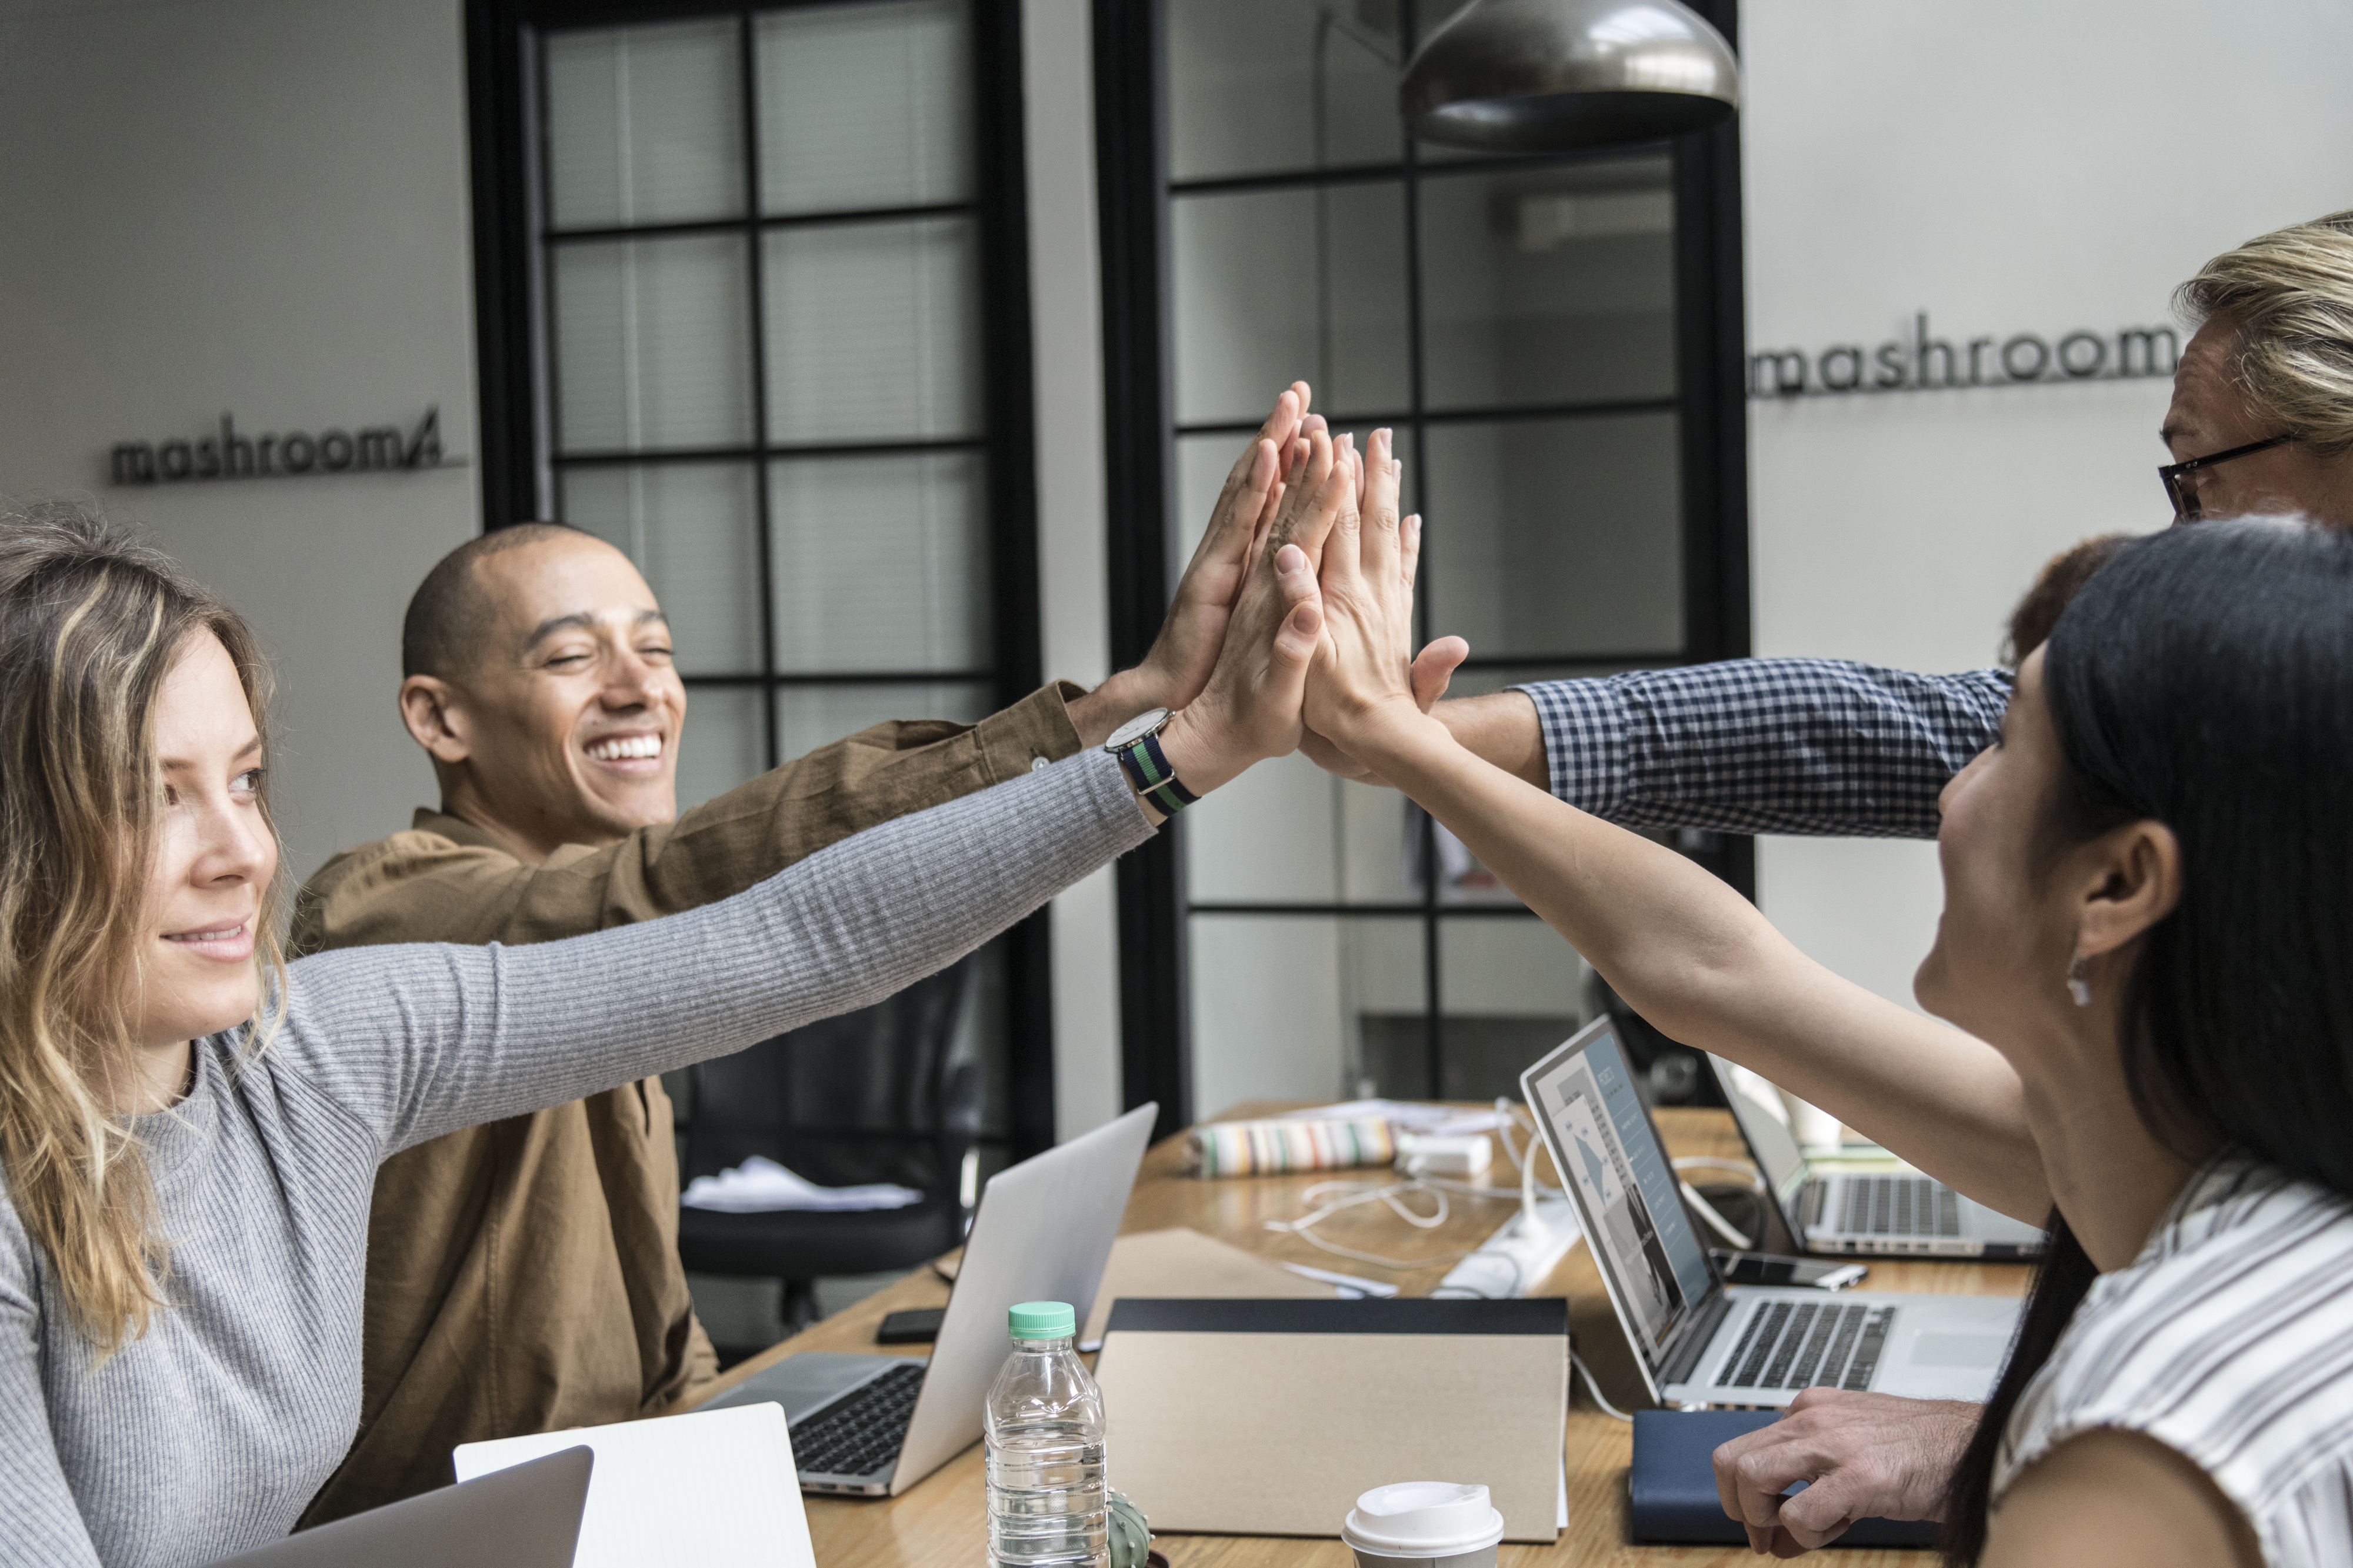
achievement, agreement, arms, asian, caucasian, cheerful, collaboration, colleague, communication, computer, connection, cooperation, deal, digital device, diverse, european, expression, friends, give me five, giving, greeting, group, hands, happiness, high five, hit, laptop, man, meeting, network, notebook, partners, partnership, people, power, smiling, startup, success, support, team, team building, teamwork, technology, together, unity, westerner, wireless, woman, work, working, workplace, workspace, design, conversation